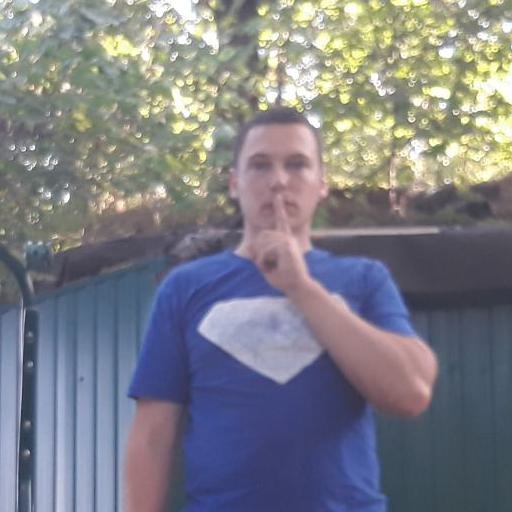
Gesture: mute